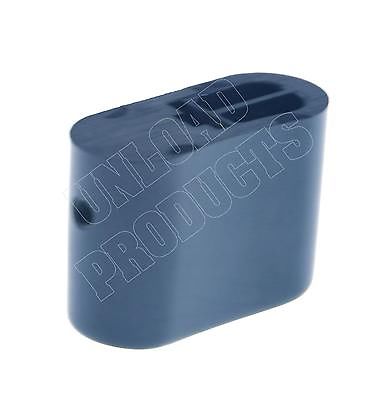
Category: toaster